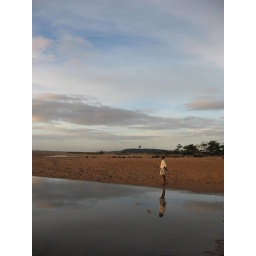
Sky above and water below- Mahabalipuram beach